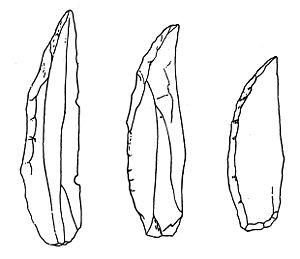
La pointe de Châtelperron, ou aussi couteau de Châtelperron, est un outil de pierre taillée faisant partie des outils de la Préhistoire associé à l'industrie lithique du Châtelperronien dont il est l'un des outils principaux.
Le Châtelperronien est une culture préhistorique attestée en France et dans le nord de l'Espagne, datée de 42 000 à 32 000 ans avant le présent. Sa chronologie l'inclut dans le Paléolithique supérieur, qui commence vers 45 000 ans avant le présent.